Alexios I Komnenos

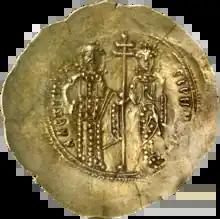
Aspron trachy depicting Alexios I and Irene Doukaina.

Under Alexios the debased "solidus" ("tetarteron" and "histamenon") was discontinued and a gold coinage of higher fineness (generally .900–.950) was established in 1092, commonly called the "hyperpyron" at 4.45 grs. The "hyperpyron" was slightly smaller than the "solidus".